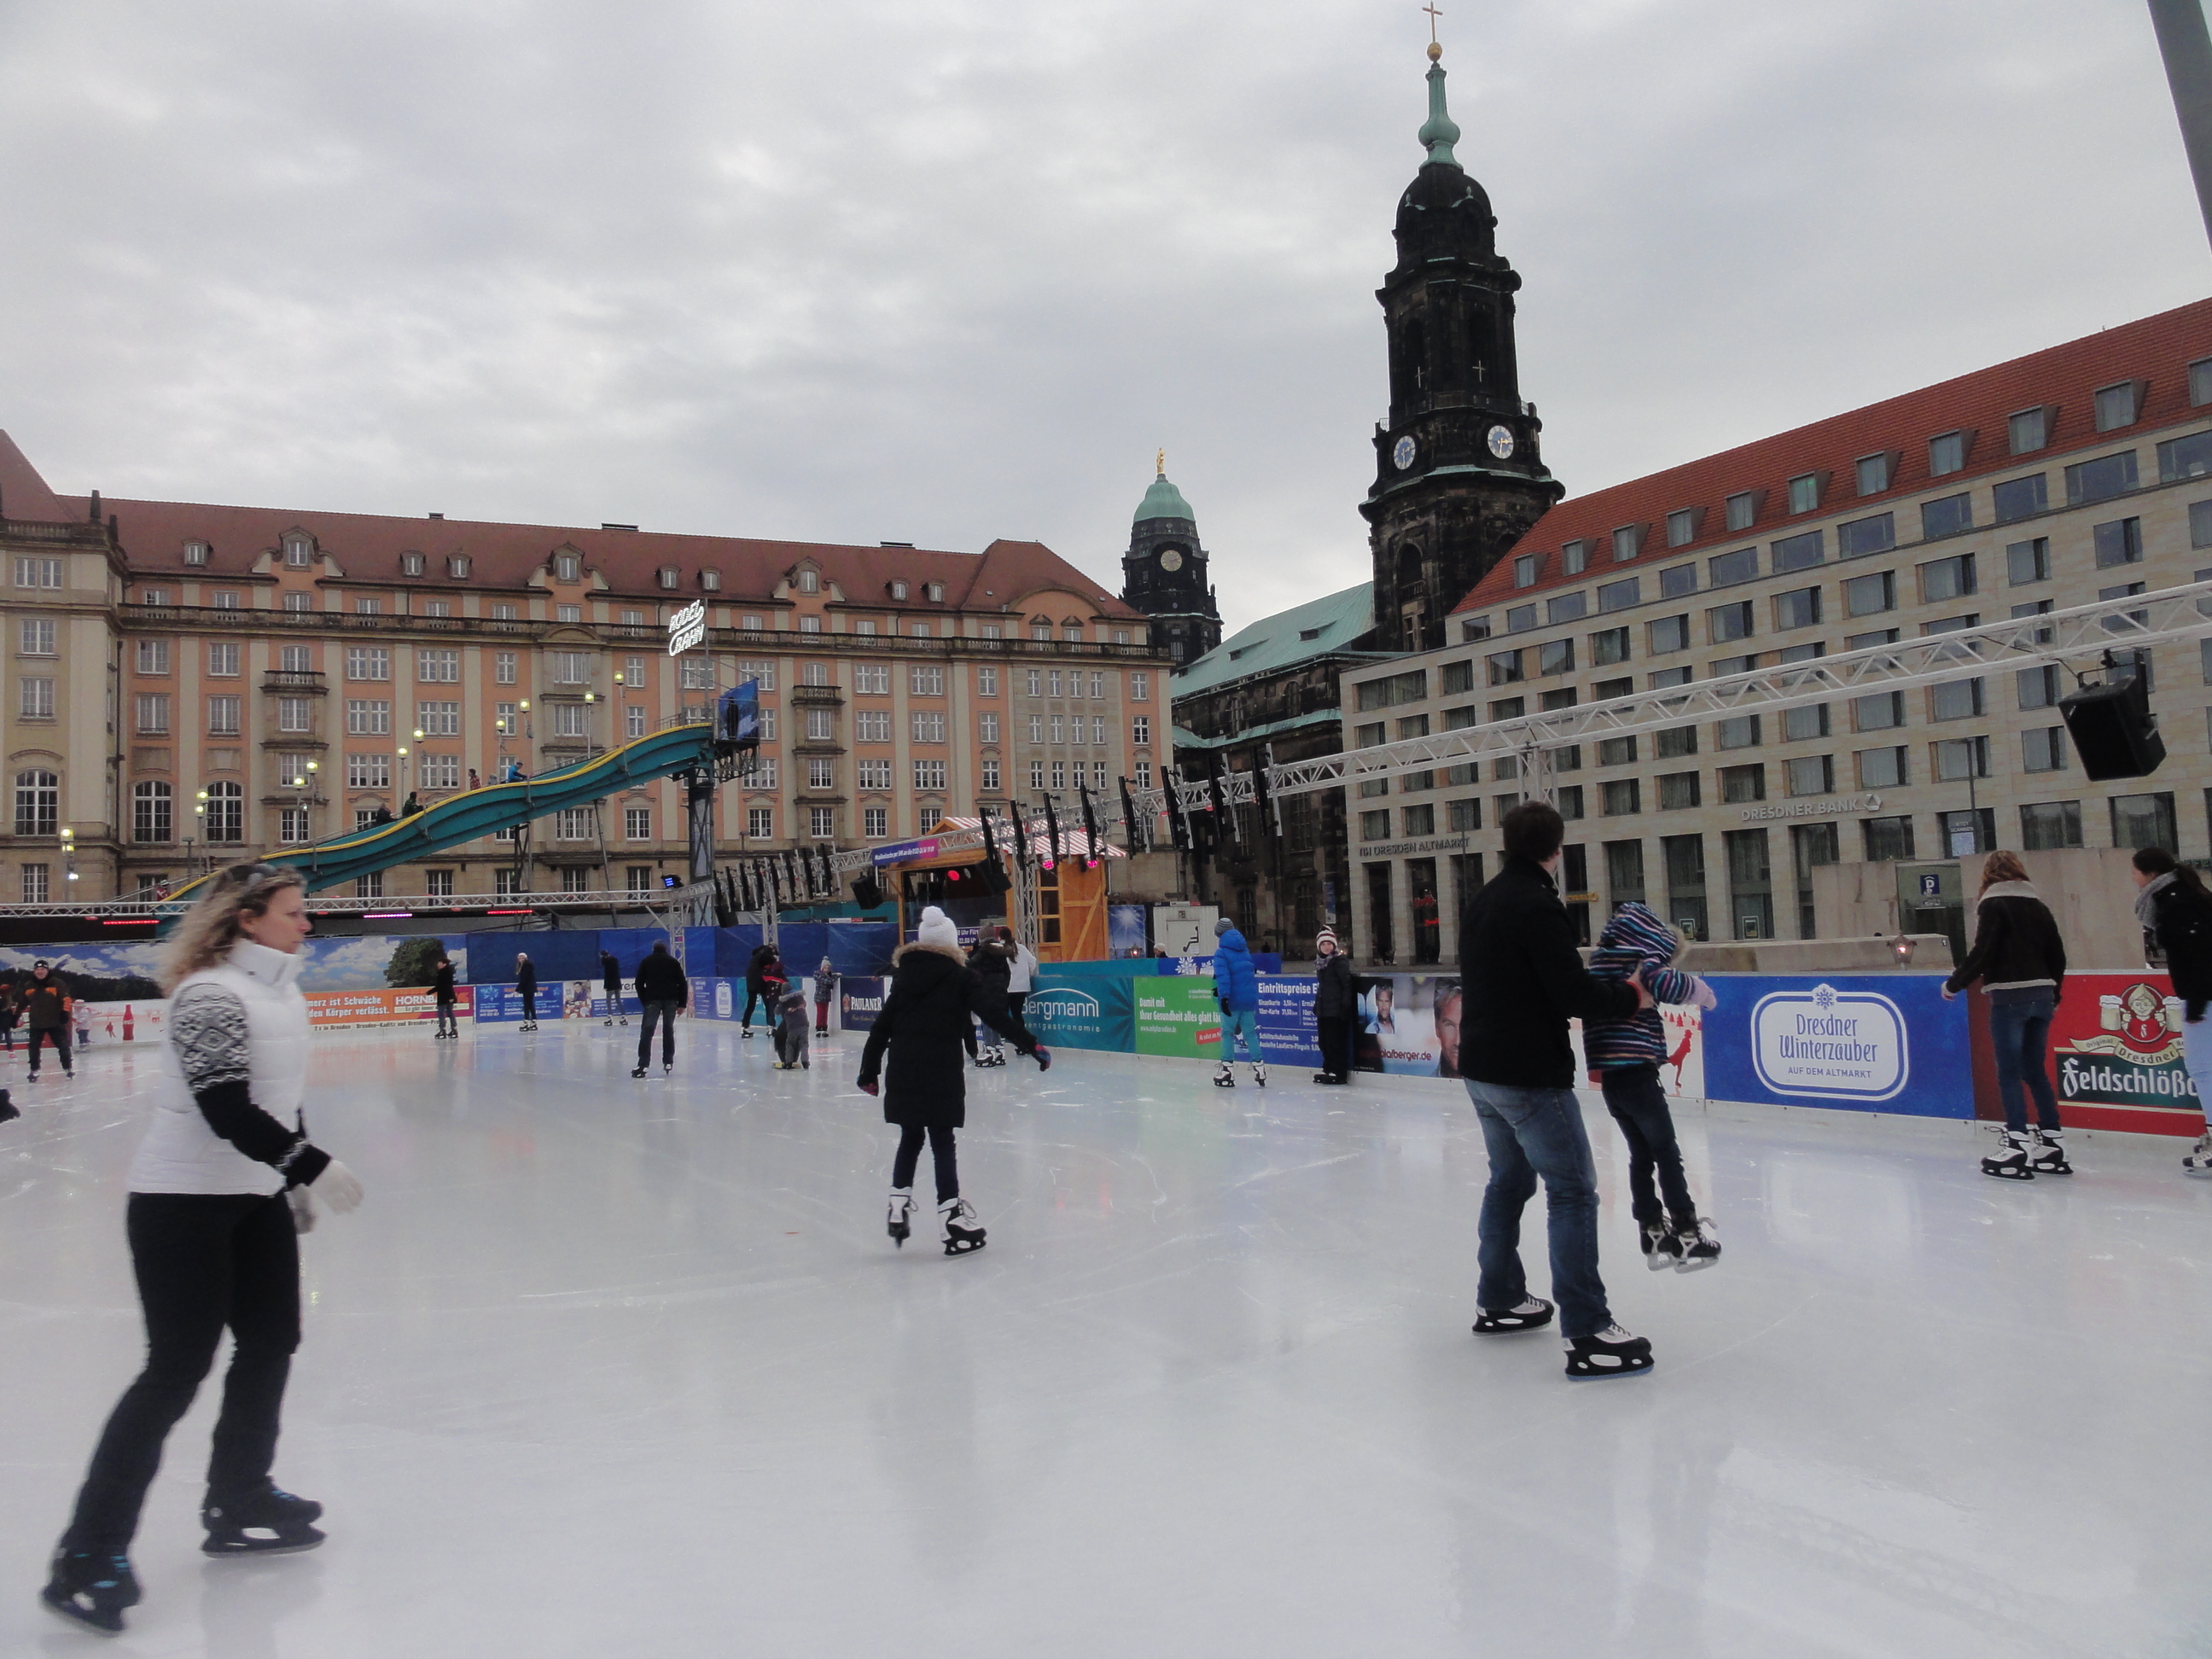
dresden, saxony, germany, skating, ice skating, winter, christmas, center, ice rink, recreation, ice skate, roller skating, building, plaza, city, sports equipment, tourism, ice, winter sport, sports, roller sport, leisure, roller skates, Ice hockey equipment, games